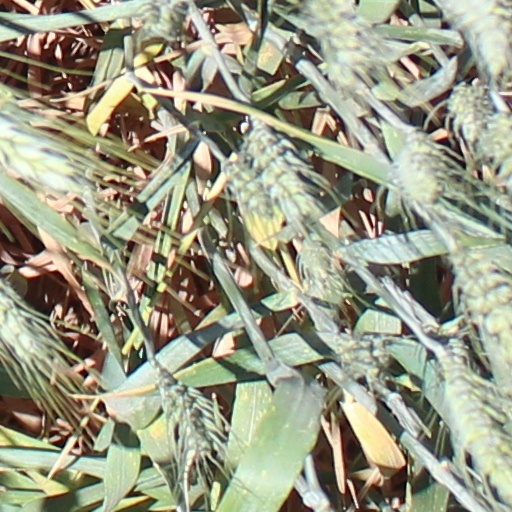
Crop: wheat